Food and Drug Administration

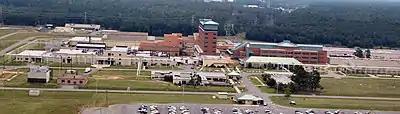
The Arkansas Laboratory in Jefferson, Arkansas is the headquarters of the National Center for Toxicological Research.

The Office of Regulatory Affairs is considered the agency's "eyes and ears", conducting the vast majority of the FDA's work in the field. Its employees, known as Consumer Safety Officers, or more commonly known simply as investigators, inspect production, warehousing facilities, investigate complaints, illnesses, or outbreaks, and review documentation in the case of medical devices, drugs, biological products, and other items where it may be difficult to conduct a physical examination or take a physical sample of the product. The Office of Regulatory Affairs is divided into five regions, which are further divided into 20 districts. The districts are based roughly on the geographic divisions of the Federal court system. Each district comprises a main district office and a number of Resident Posts, which are FDA remote offices that serve a particular geographic area. ORA also includes the Agency's network of regulatory laboratories, which analyze any physical samples taken. Though samples are usually food-related, some laboratories are equipped to analyze drugs, cosmetics, and radiation-emitting devices.